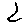
Label: 2